Great Atlantic Sargassum Belt

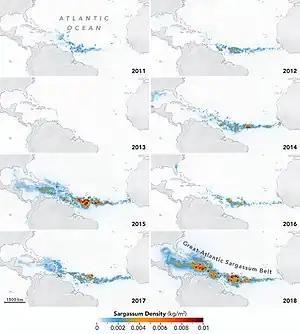
The development of the belt 2011–2018

This "Sargassum" was first reported by Christopher Columbus in the 15th century but recently appeared in 2011 in the Atlantic.